Malayan Emergency

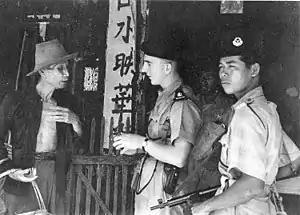
Police officers question a civilian during the Malayan Emergency.

At all levels of the Malayan government (national, state, and district levels), the military and civil authority was assumed by a committee of military, police and civilian administration officials. This allowed intelligence from all sources to be rapidly evaluated and disseminated and also allowed all anti-guerrilla measures to be co-ordinated.